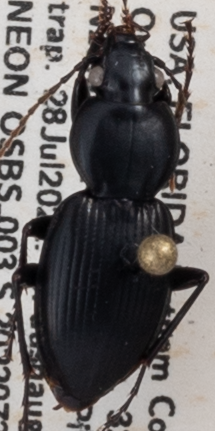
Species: Cyclotrachelus faber
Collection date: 2022-07-28 04:00:00
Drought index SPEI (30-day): -0.416
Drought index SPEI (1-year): -0.782
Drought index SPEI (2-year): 0.27